Indonesian serin

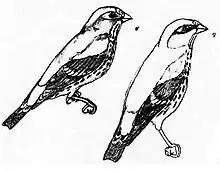
Indonesian serin, "Chrysocorythus estherae."

There are also outstanding records of an unusual taxon of this species in Lore Lindu National Park, northern Central Sulawesi.